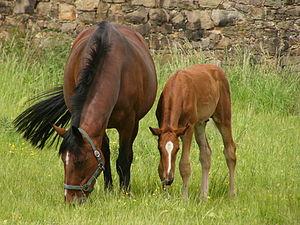
Le Trakehner est la plus ancienne race allemande de cheval de selle. Ses origines remontent au XVIIIᵉ siècle dans l'ancienne province de la Prusse-Orientale à Trakehnen, aujourd'hui dans l'oblast de Kaliningrad en Russie. Il provient du croisement d'une souche locale avec des pur-sang arabes et des Pur-sang anglais. La race est gérée par le Trakehner Verband qui tient le studbook et qui cherche à maintenir les critères de la race. Le
Une poulinière est une jument destinée à la reproduction. Si toute jument est susceptible de se reproduire, une poulinière doit posséder un certain nombre de qualités afin de maximiser les chances d'obtenir un poulain répondant aux attentes de l'éleveur. Les origines, la morphologie ainsi que le tempérament sont des éléments notables dans le choix de mise à la reproduction d'une jument. Les critères relatifs à la performance sportive ou aux caractères d'adaptation sont également étudiés en fonction de l'orientation de l'élevage. La sélection d'une poulinière est en effet plus importante que celle d'un étalon puisque son influence physique et comportementale vis-à-vis du poulain lui est supérieure. Une poulinière nécessite des soins particulier relatifs à son travail et à son alimentation du fait de la gestation. Certaines poulinières sont capables de reproduire jusqu'à un âge avancé.